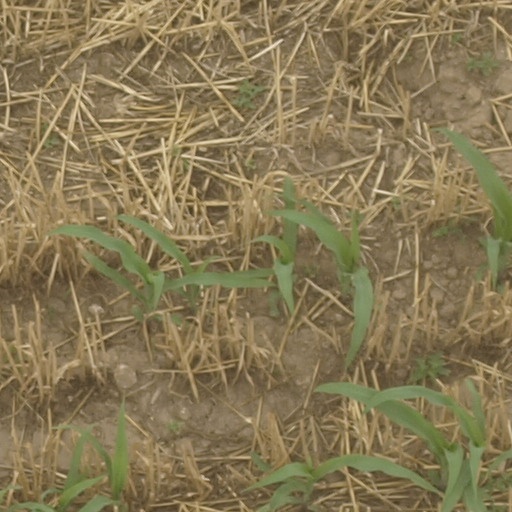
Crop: maize; corn